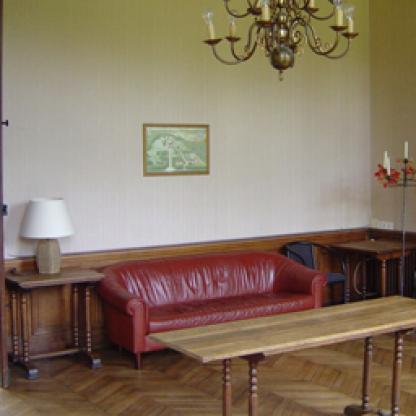
Scene: Indoor